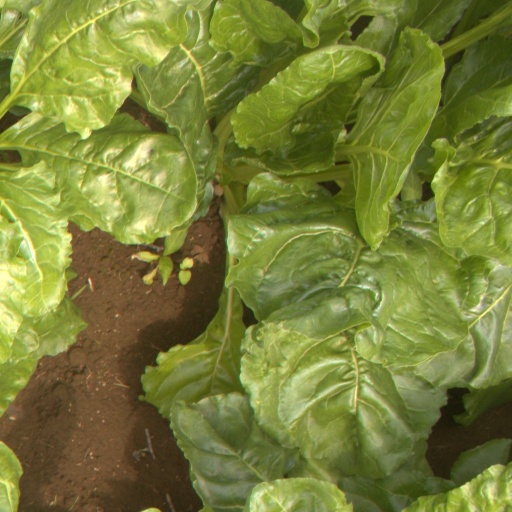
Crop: sugar beet